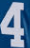
Number: 4